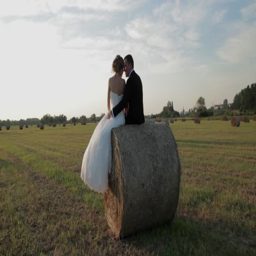
couple sitting on a haystack .